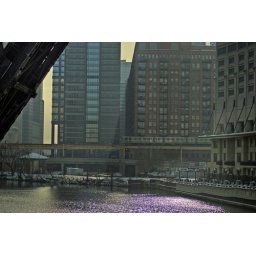
yellow sky draw bridge at kenzie near canal st, chicago 3 full bp